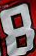
Number: 8